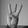
ASL letter: W